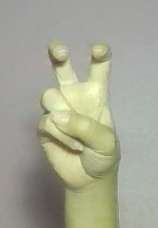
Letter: toot